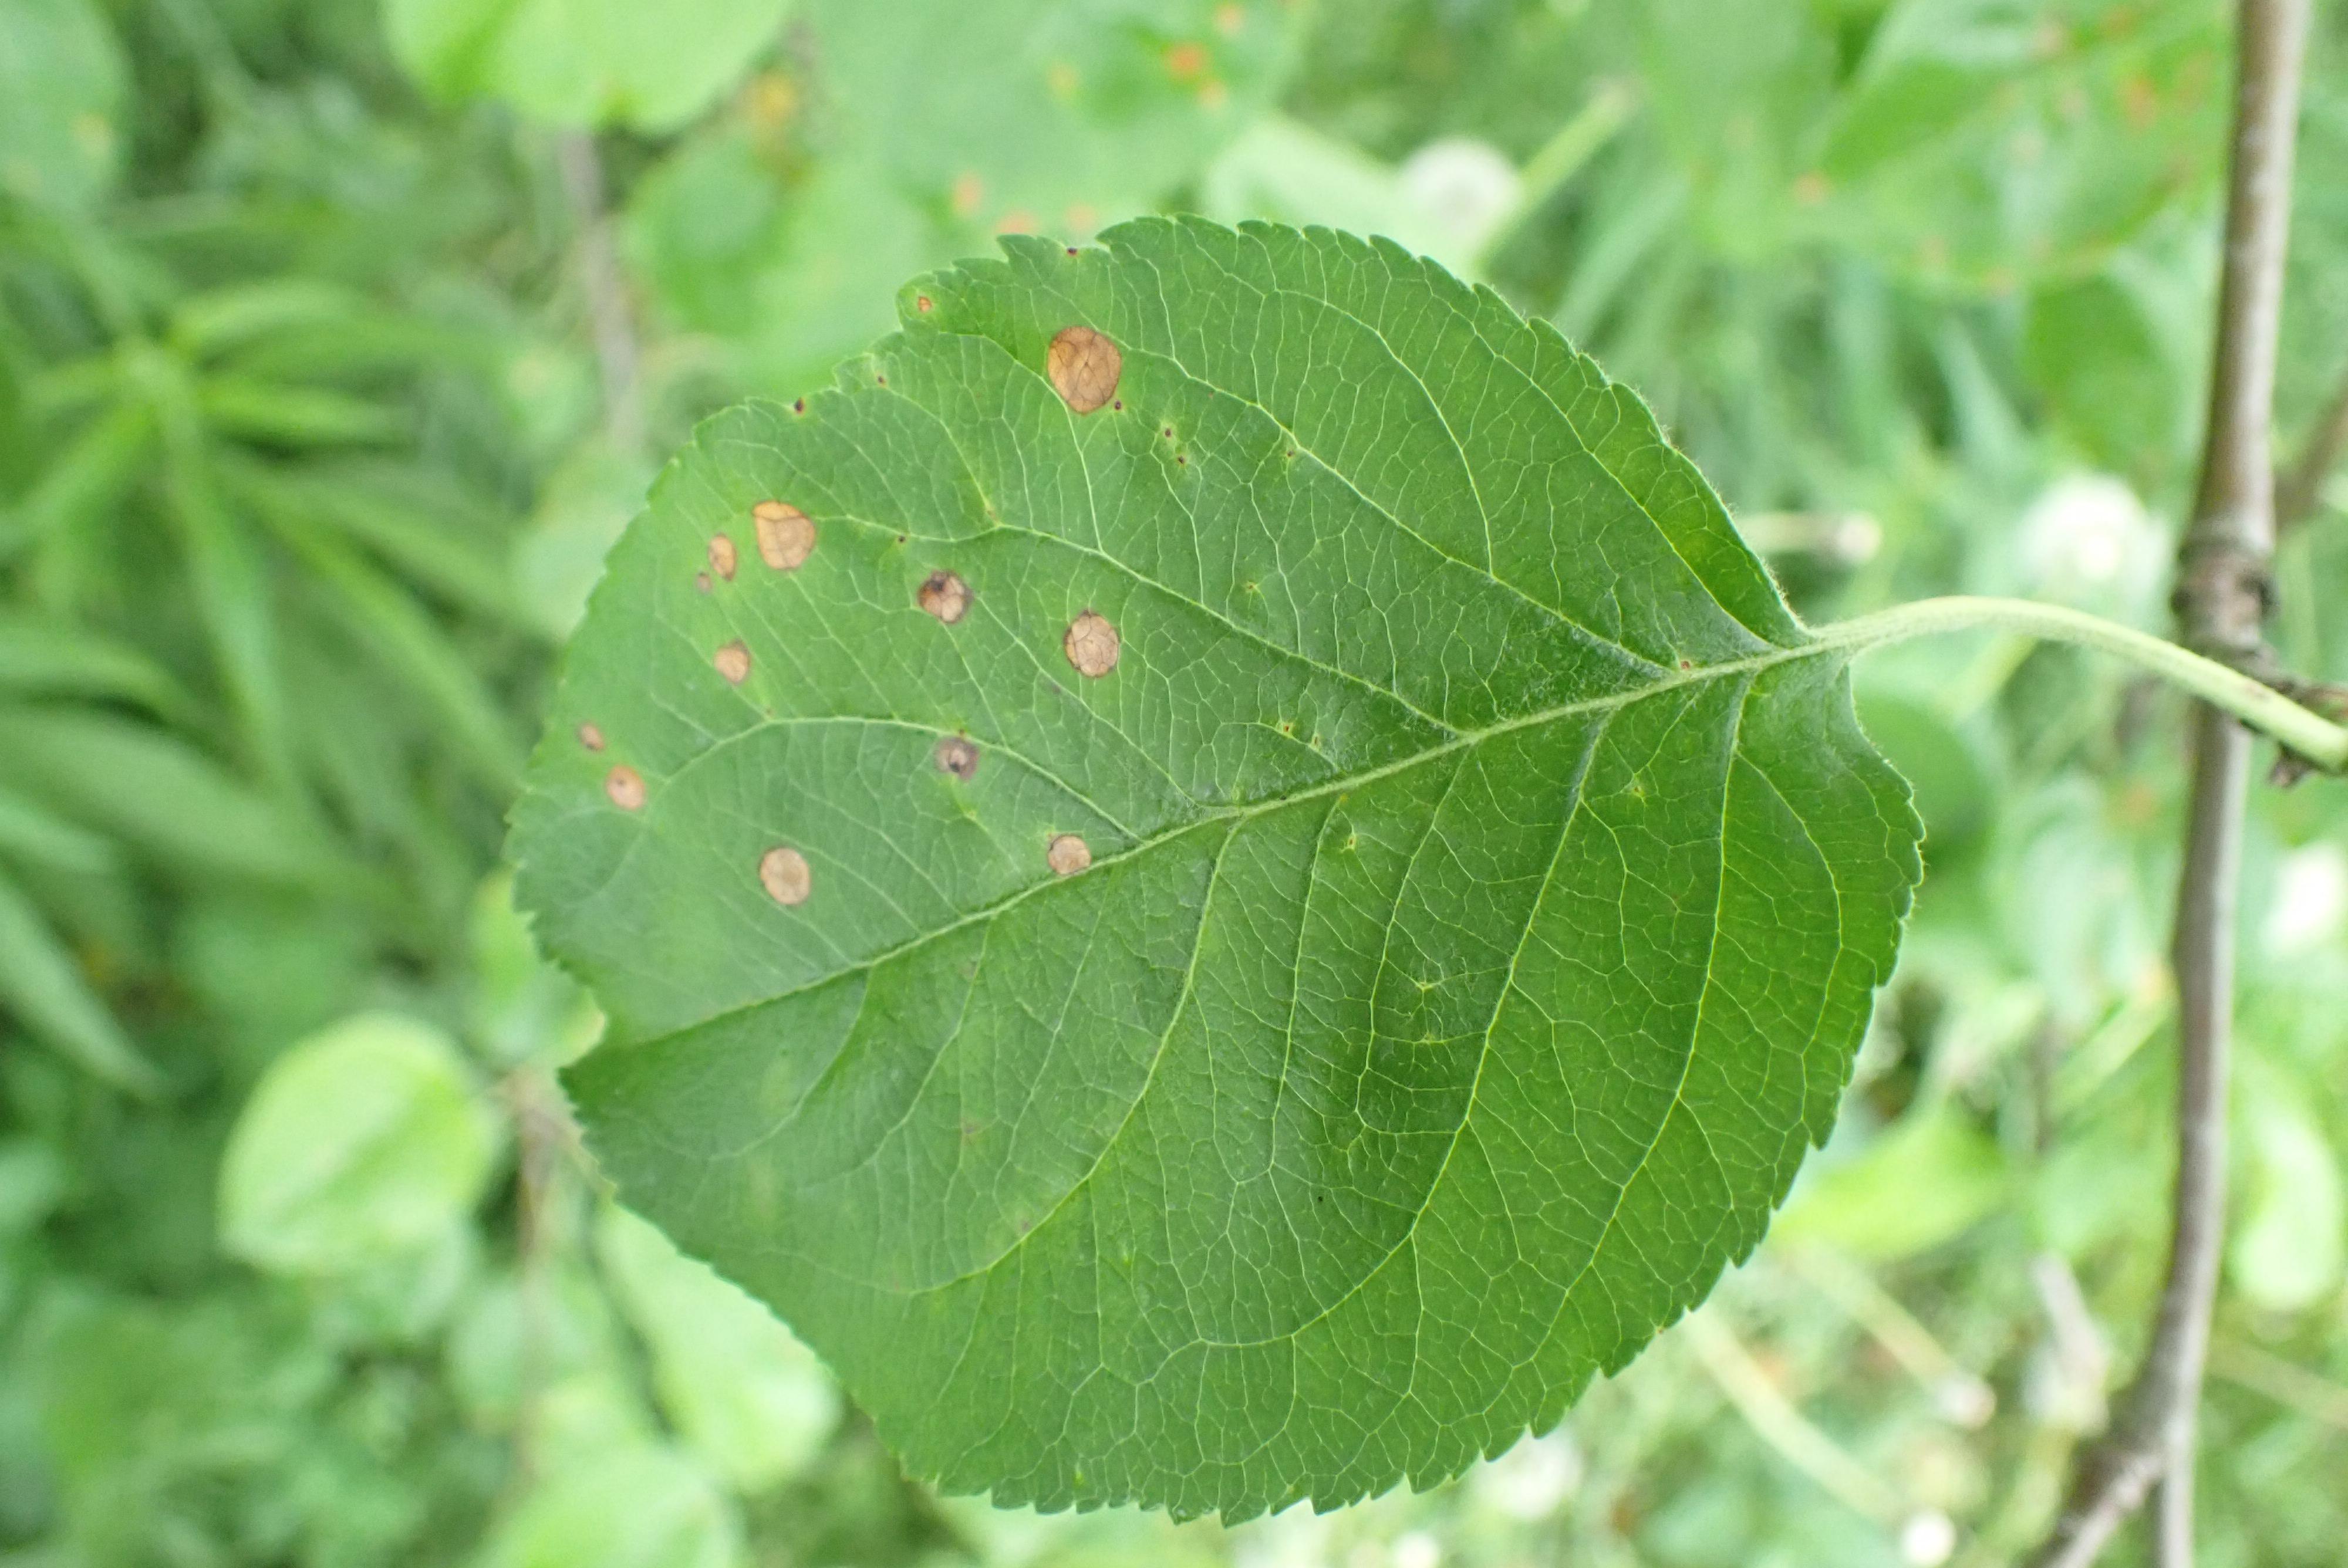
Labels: frog_eye_leaf_spot